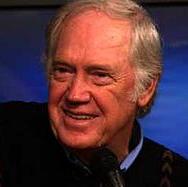
Age: 67